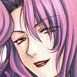
Portrait style: Anime Portrait